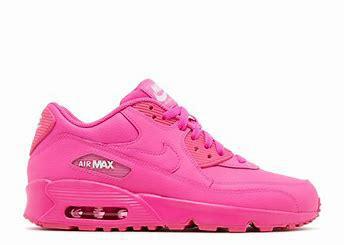
Brand: Nike
Model: Air Max 90 LTR